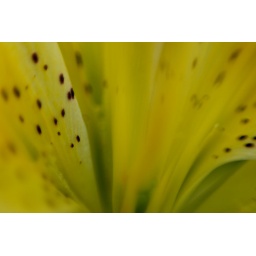
A yellow lily that is growing right outside by back door. Taken with a reverse mount 50mm.